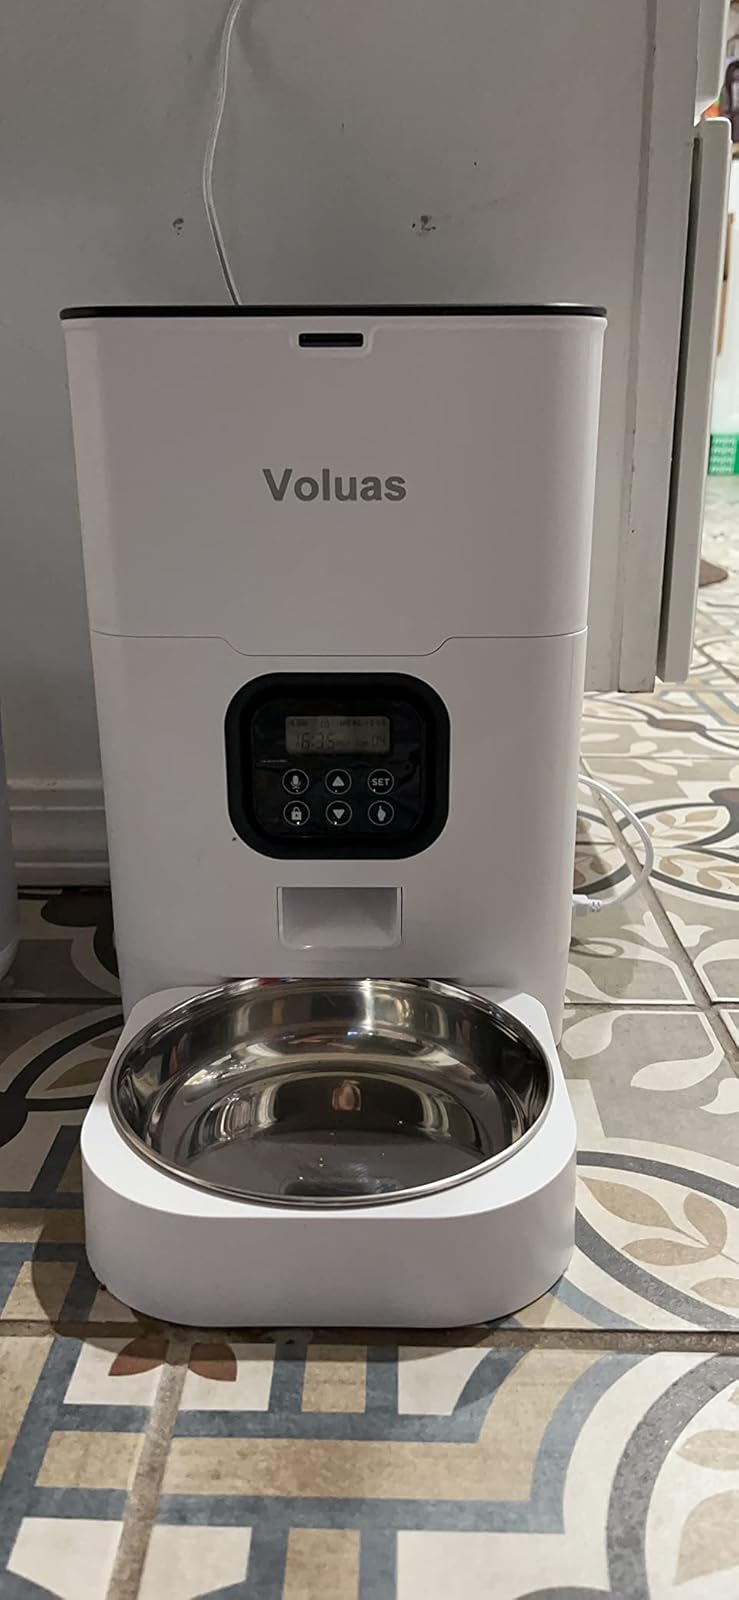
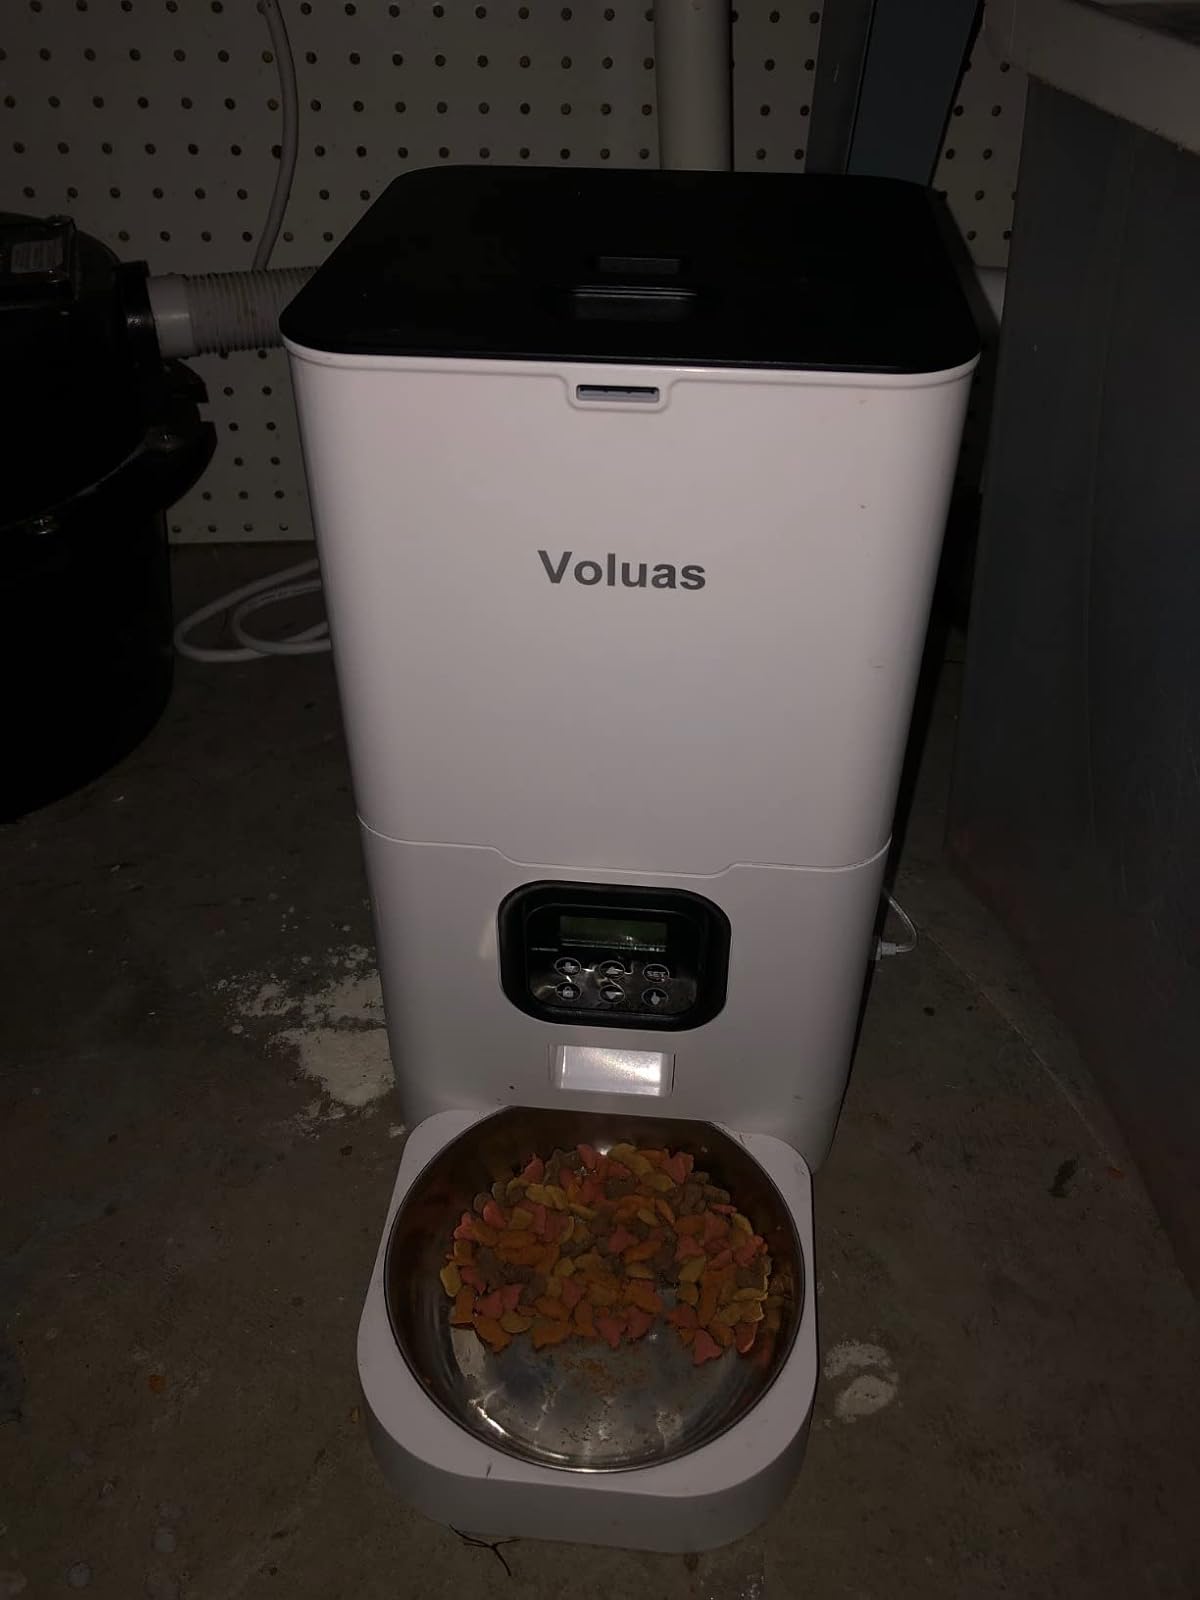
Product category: items_feeder
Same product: yes